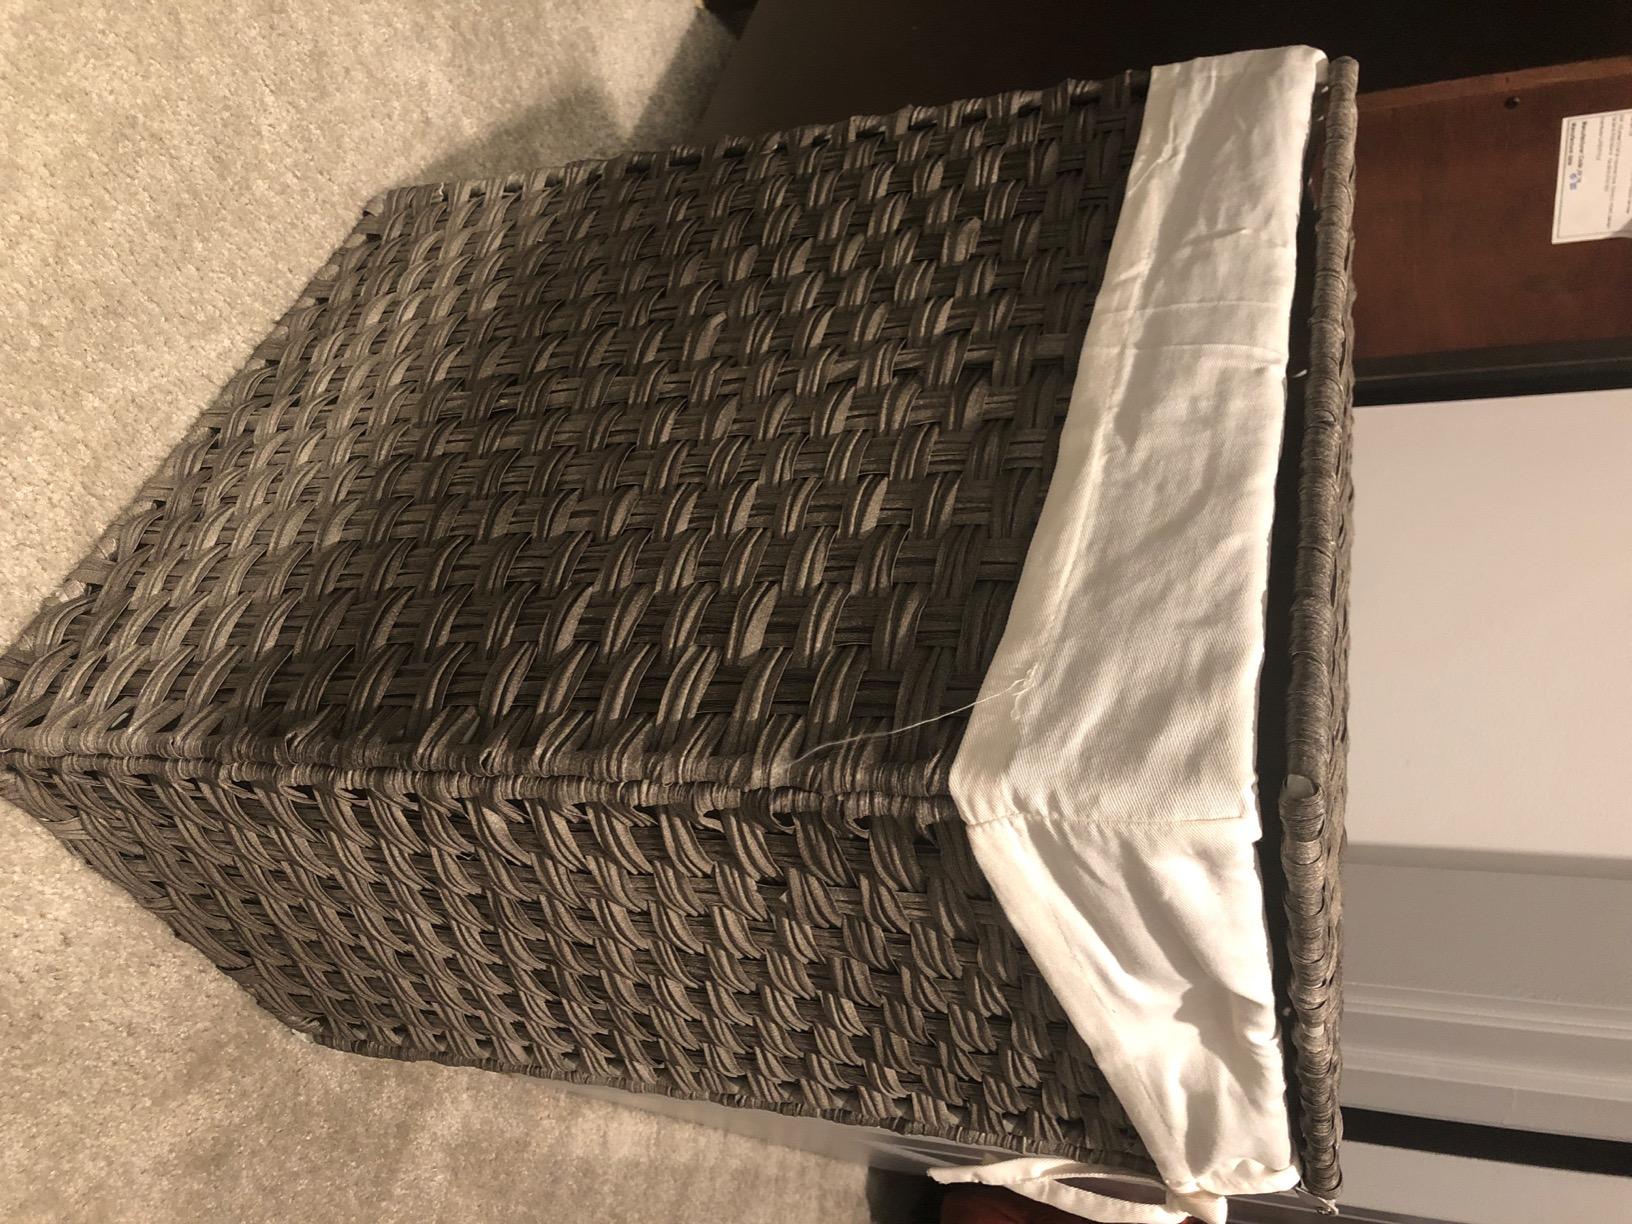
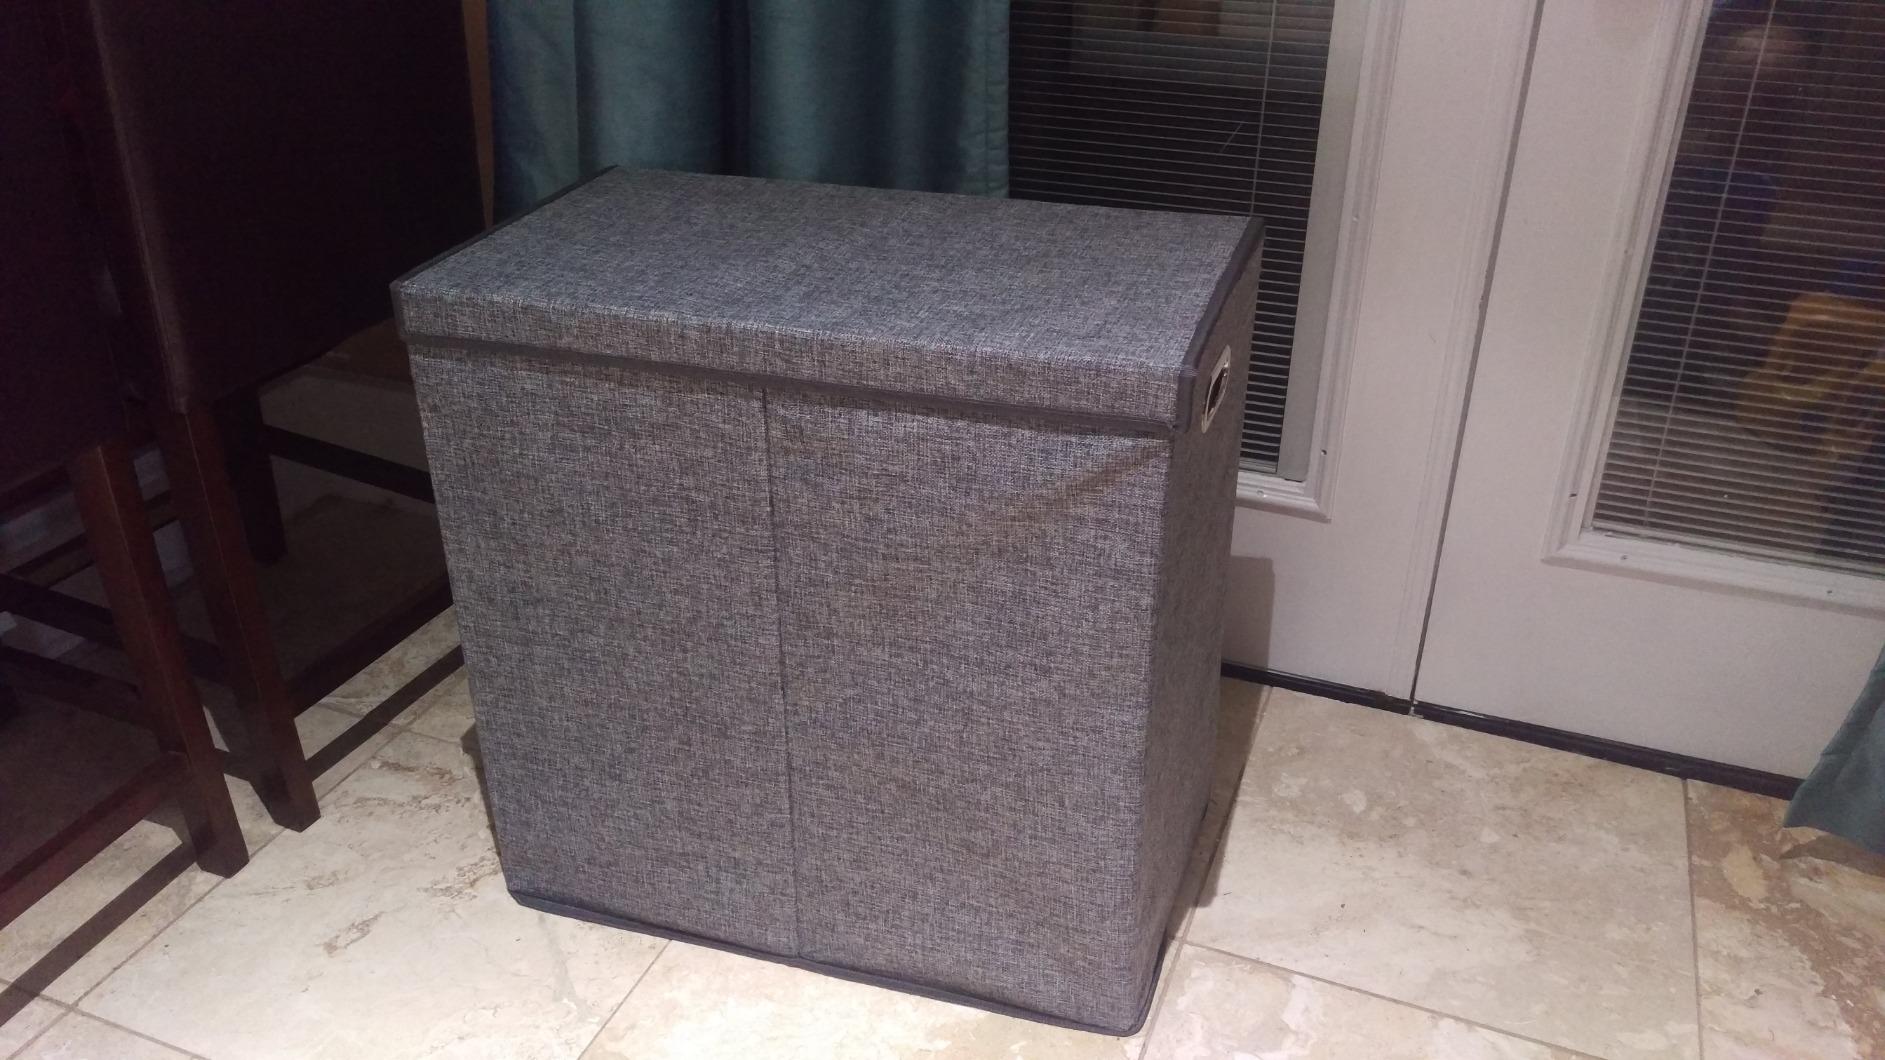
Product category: items_hamper
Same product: no